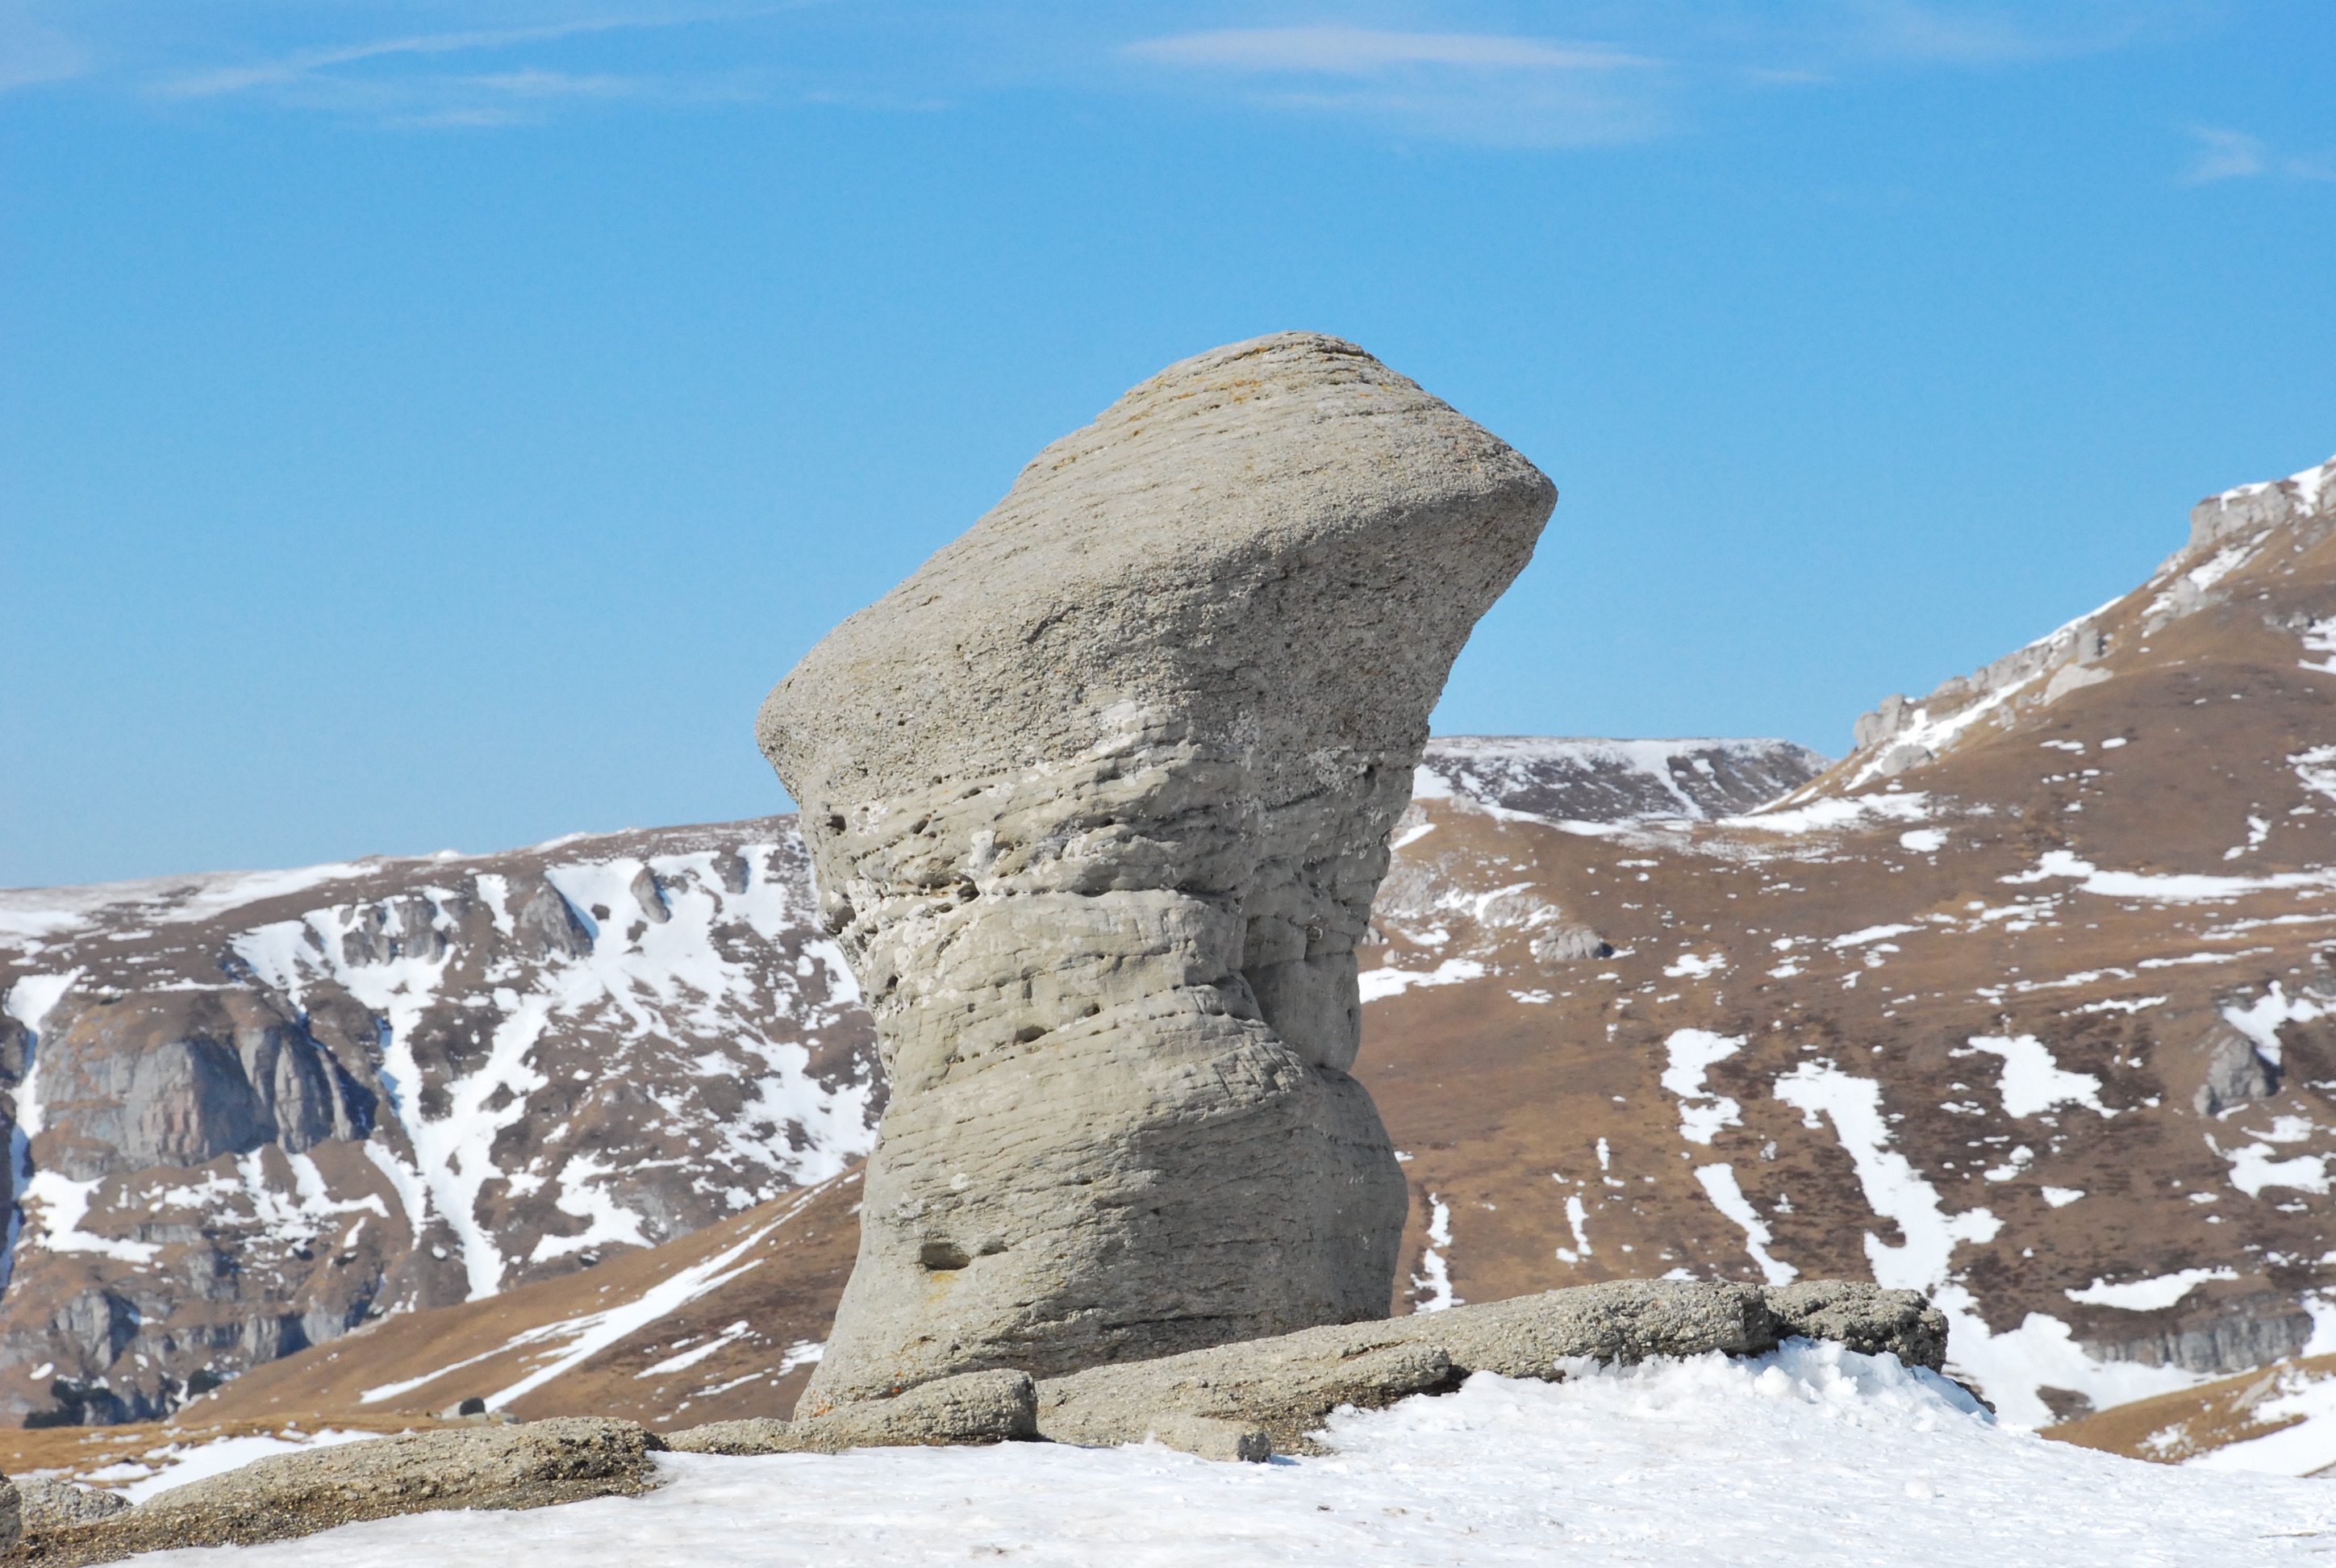
rock, mountain, snow, winter, mountain range, formation, cliff, ice, terrain, ridge, geology, badlands, landform, mountainous landforms